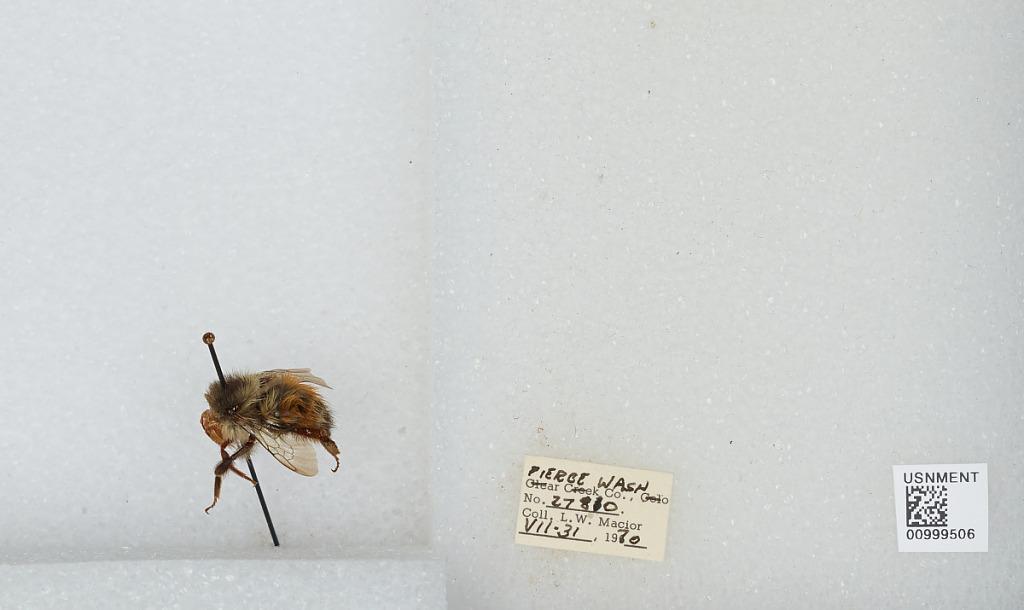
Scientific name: Bombus (Pyrobombus) melanopygus Nylander
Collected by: L. Macior
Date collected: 1970-7-31
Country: United States
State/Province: Washington
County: Pierce
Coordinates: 47.05, -122.12